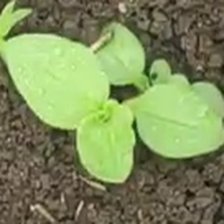
Weed species: Kena_(Commplina_benghalensio)